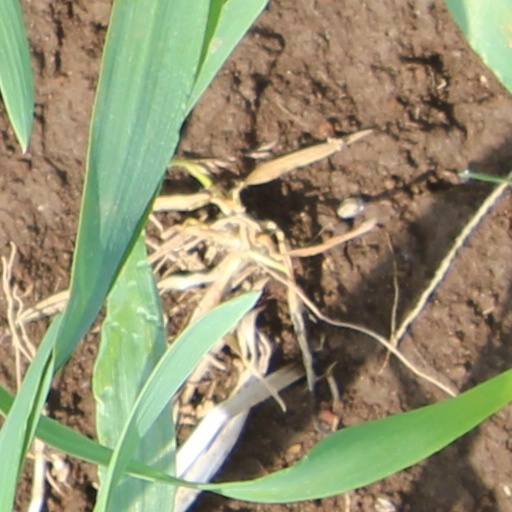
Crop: wheat